Michèle Mouton

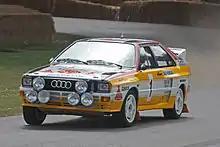
An ex-Mouton Quattro A2 at the 2009 Goodwood Festival of Speed

The 1983 season started the Group B era of the WRC and Mouton was now at the wheel of the Audi Quattro A1. She also had a new teammate; Audi had signed Stig Blomqvist as their third regular driver. For the third year in a row, Mouton had a bad start to her season in Monte Carlo. She went off the road on a stage not far from her home town, and again hit a stone wall at over 100 km/h (60 mph). The car was destroyed, but Mouton and Pons were unharmed. Mouton explained to her team boss Roland Gumpert, later of Gumpert supercar fame, that she had to dodge a photographer. Mouton went on to record successive points finishes. She finished fourth in Sweden in a quadruple win for Audi, after an early driving error that had sent her Quattro into a snow bank. In Portugal, Mouton finished second to Mikkola, ahead of Lancia's Röhrl and Markku Alén. After the first section of the Safari Rally, totaling over 1,600 km (1,000 mi), Mouton arrived to the finish on three wheels and said she was "totally exhausted" from the effort. She eventually placed third behind Opel's Ari Vatanen and her teammate Mikkola. After four events, Mikkola and Mouton were first and second in the drivers' championship.